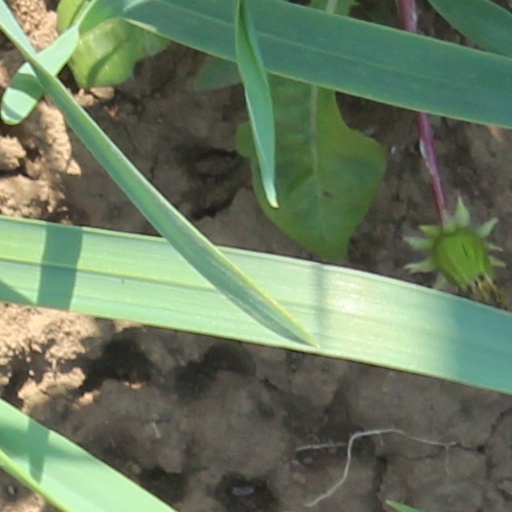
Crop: wheat